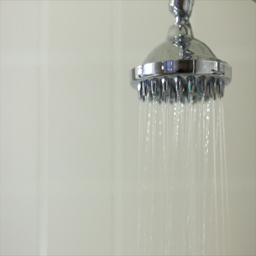
water pouring from a shower head .